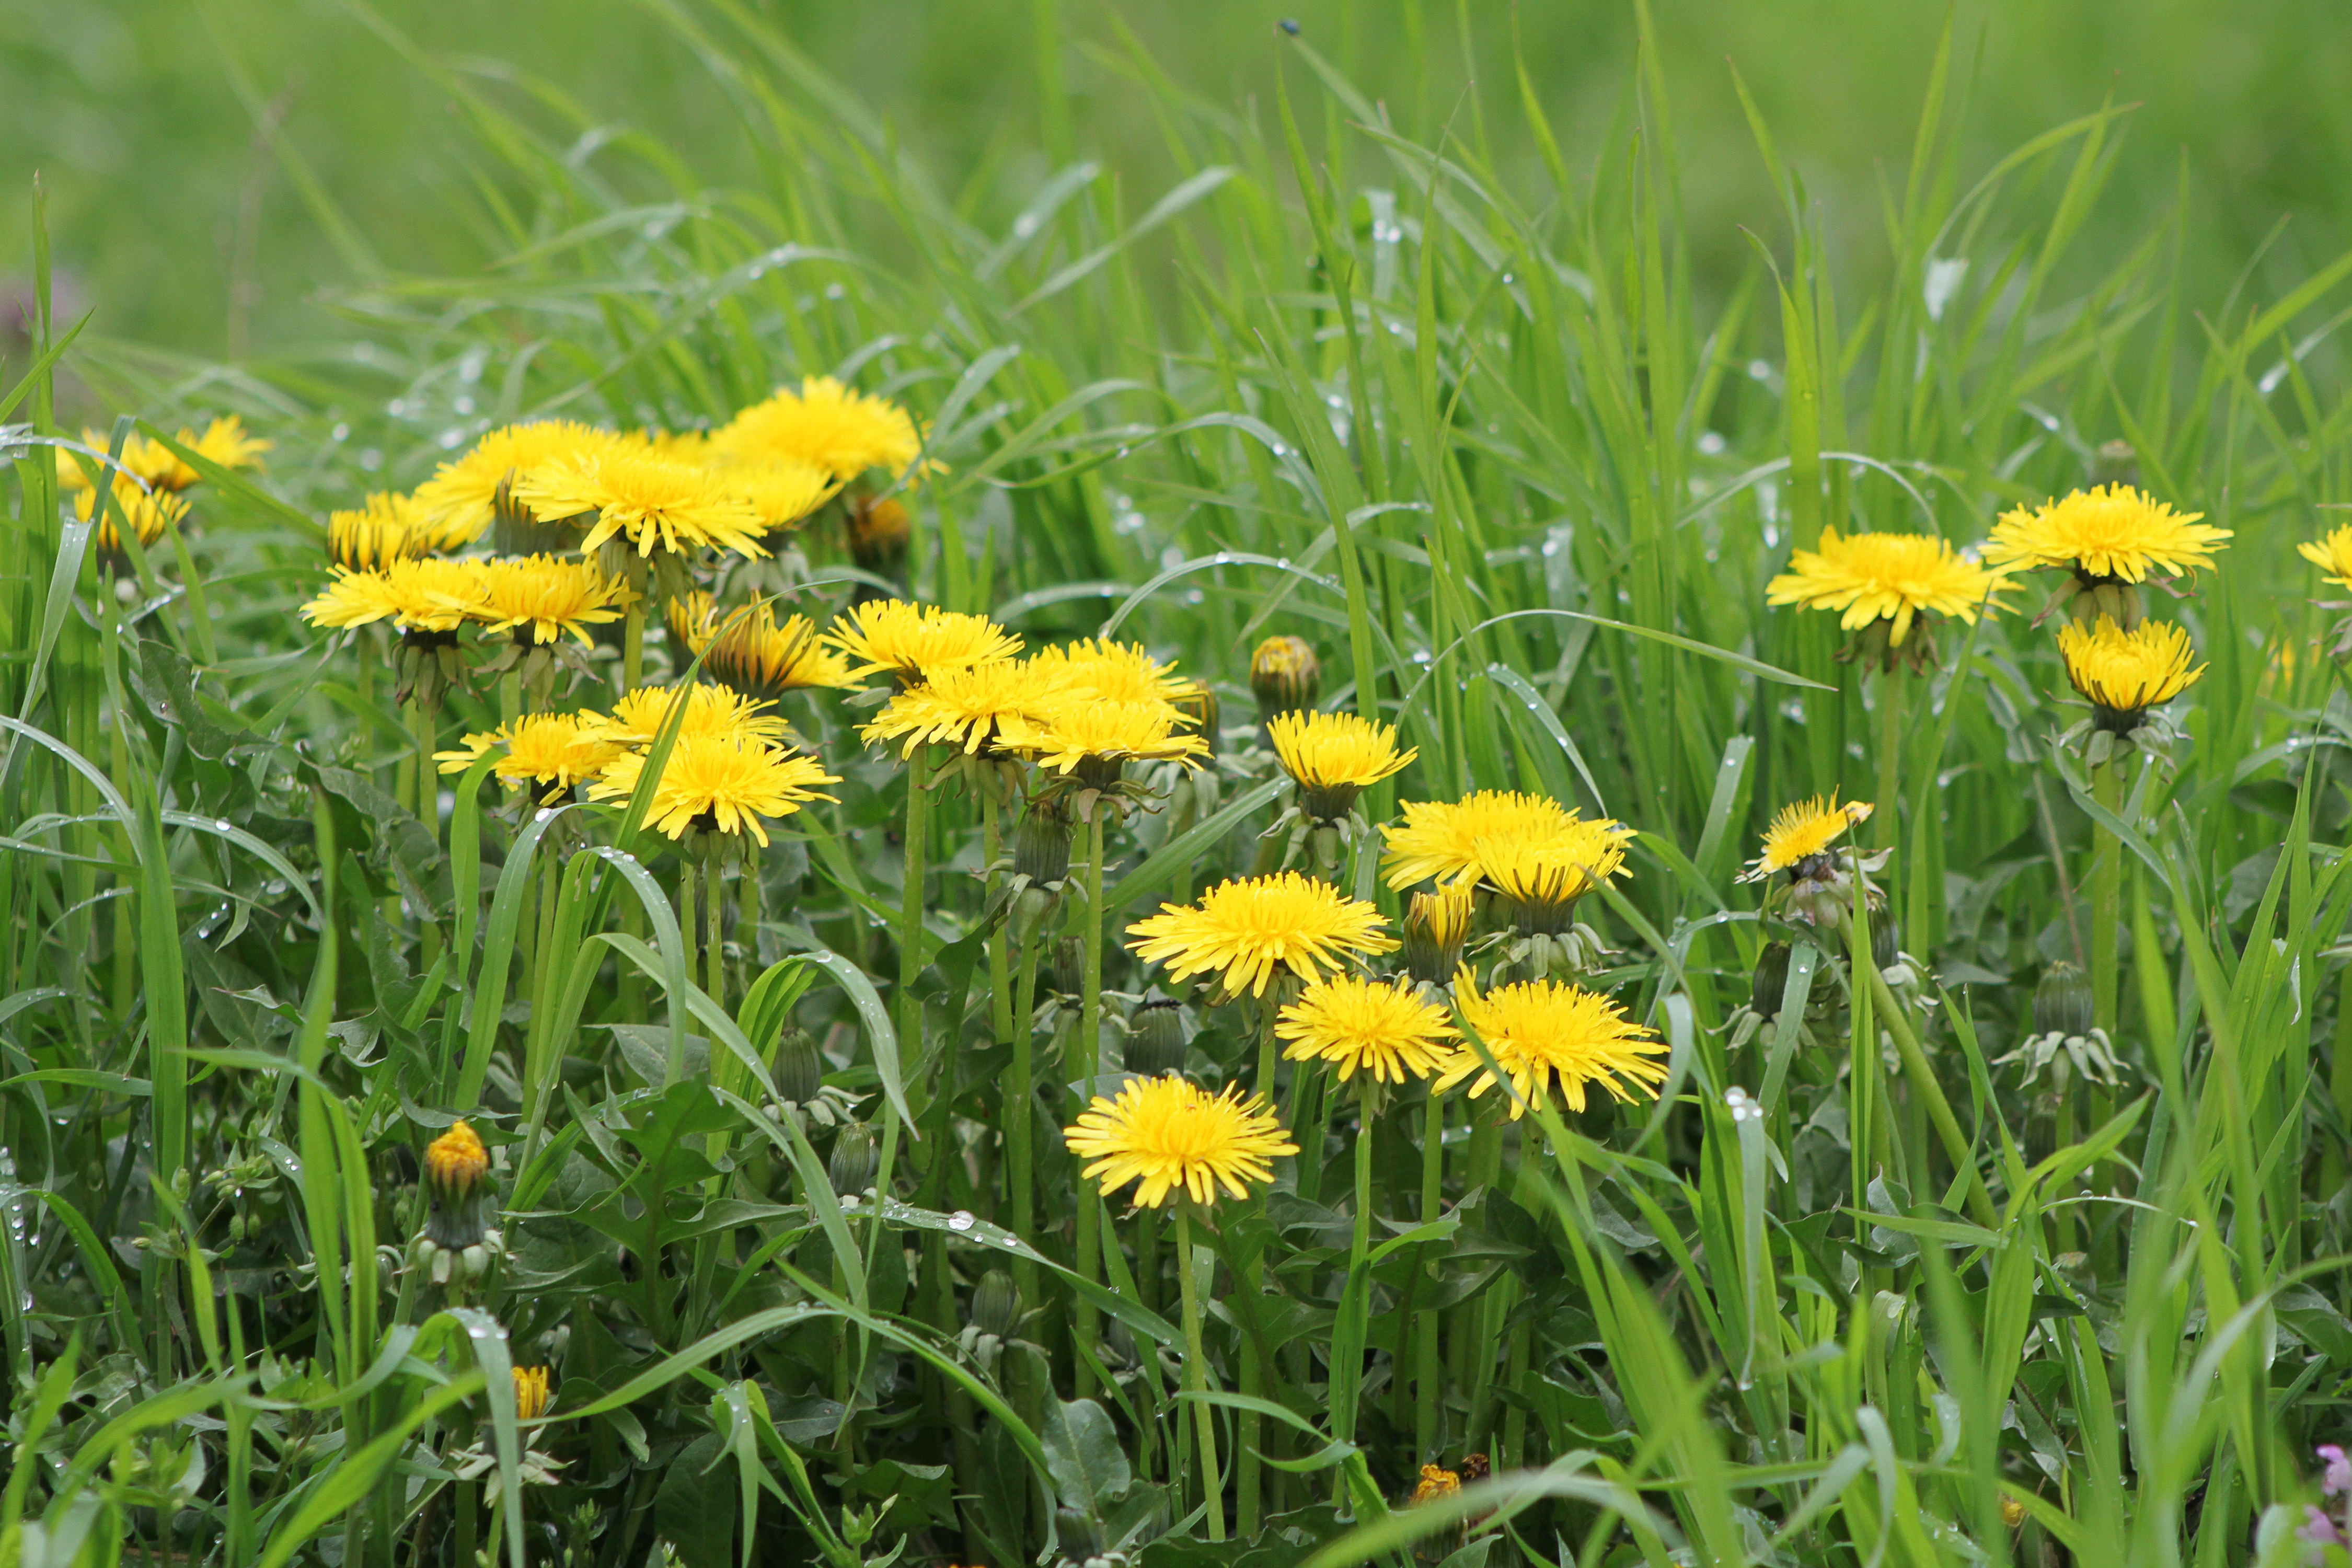
nature, grass, plant, field, lawn, meadow, dandelion, prairie, flower, bloom, summer, spring, green, herb, macro, weather, botany, yellow, garden, closeup, flora, fauna, plants, wildflower, weed, wild flowers, grassland, blooms, the sun, herbs, nectar, flowering plant, daisy family, summer flower, nuns, sonchus oleraceus, medicinal plants, grass family, land plant, chamaemelum nobile, flatweed